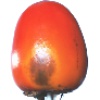
Label: kaki